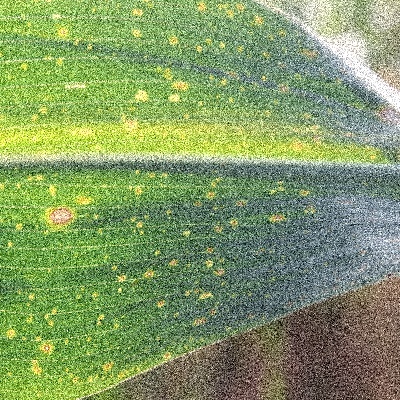
Label: Corn_(Maize)___Leaf_Spot